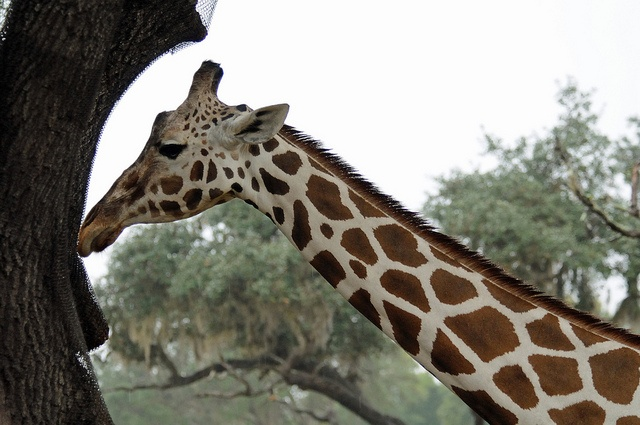
A giraffe is putting his nose up against the bark of a tree
A giraffe putting his nose on a tree trunk.
A giraffe has its nose pressed against the trunk of a tree.
A giraffe rubbing it's nose on a tree trunk.
A giraffe with its nose touching a tree.